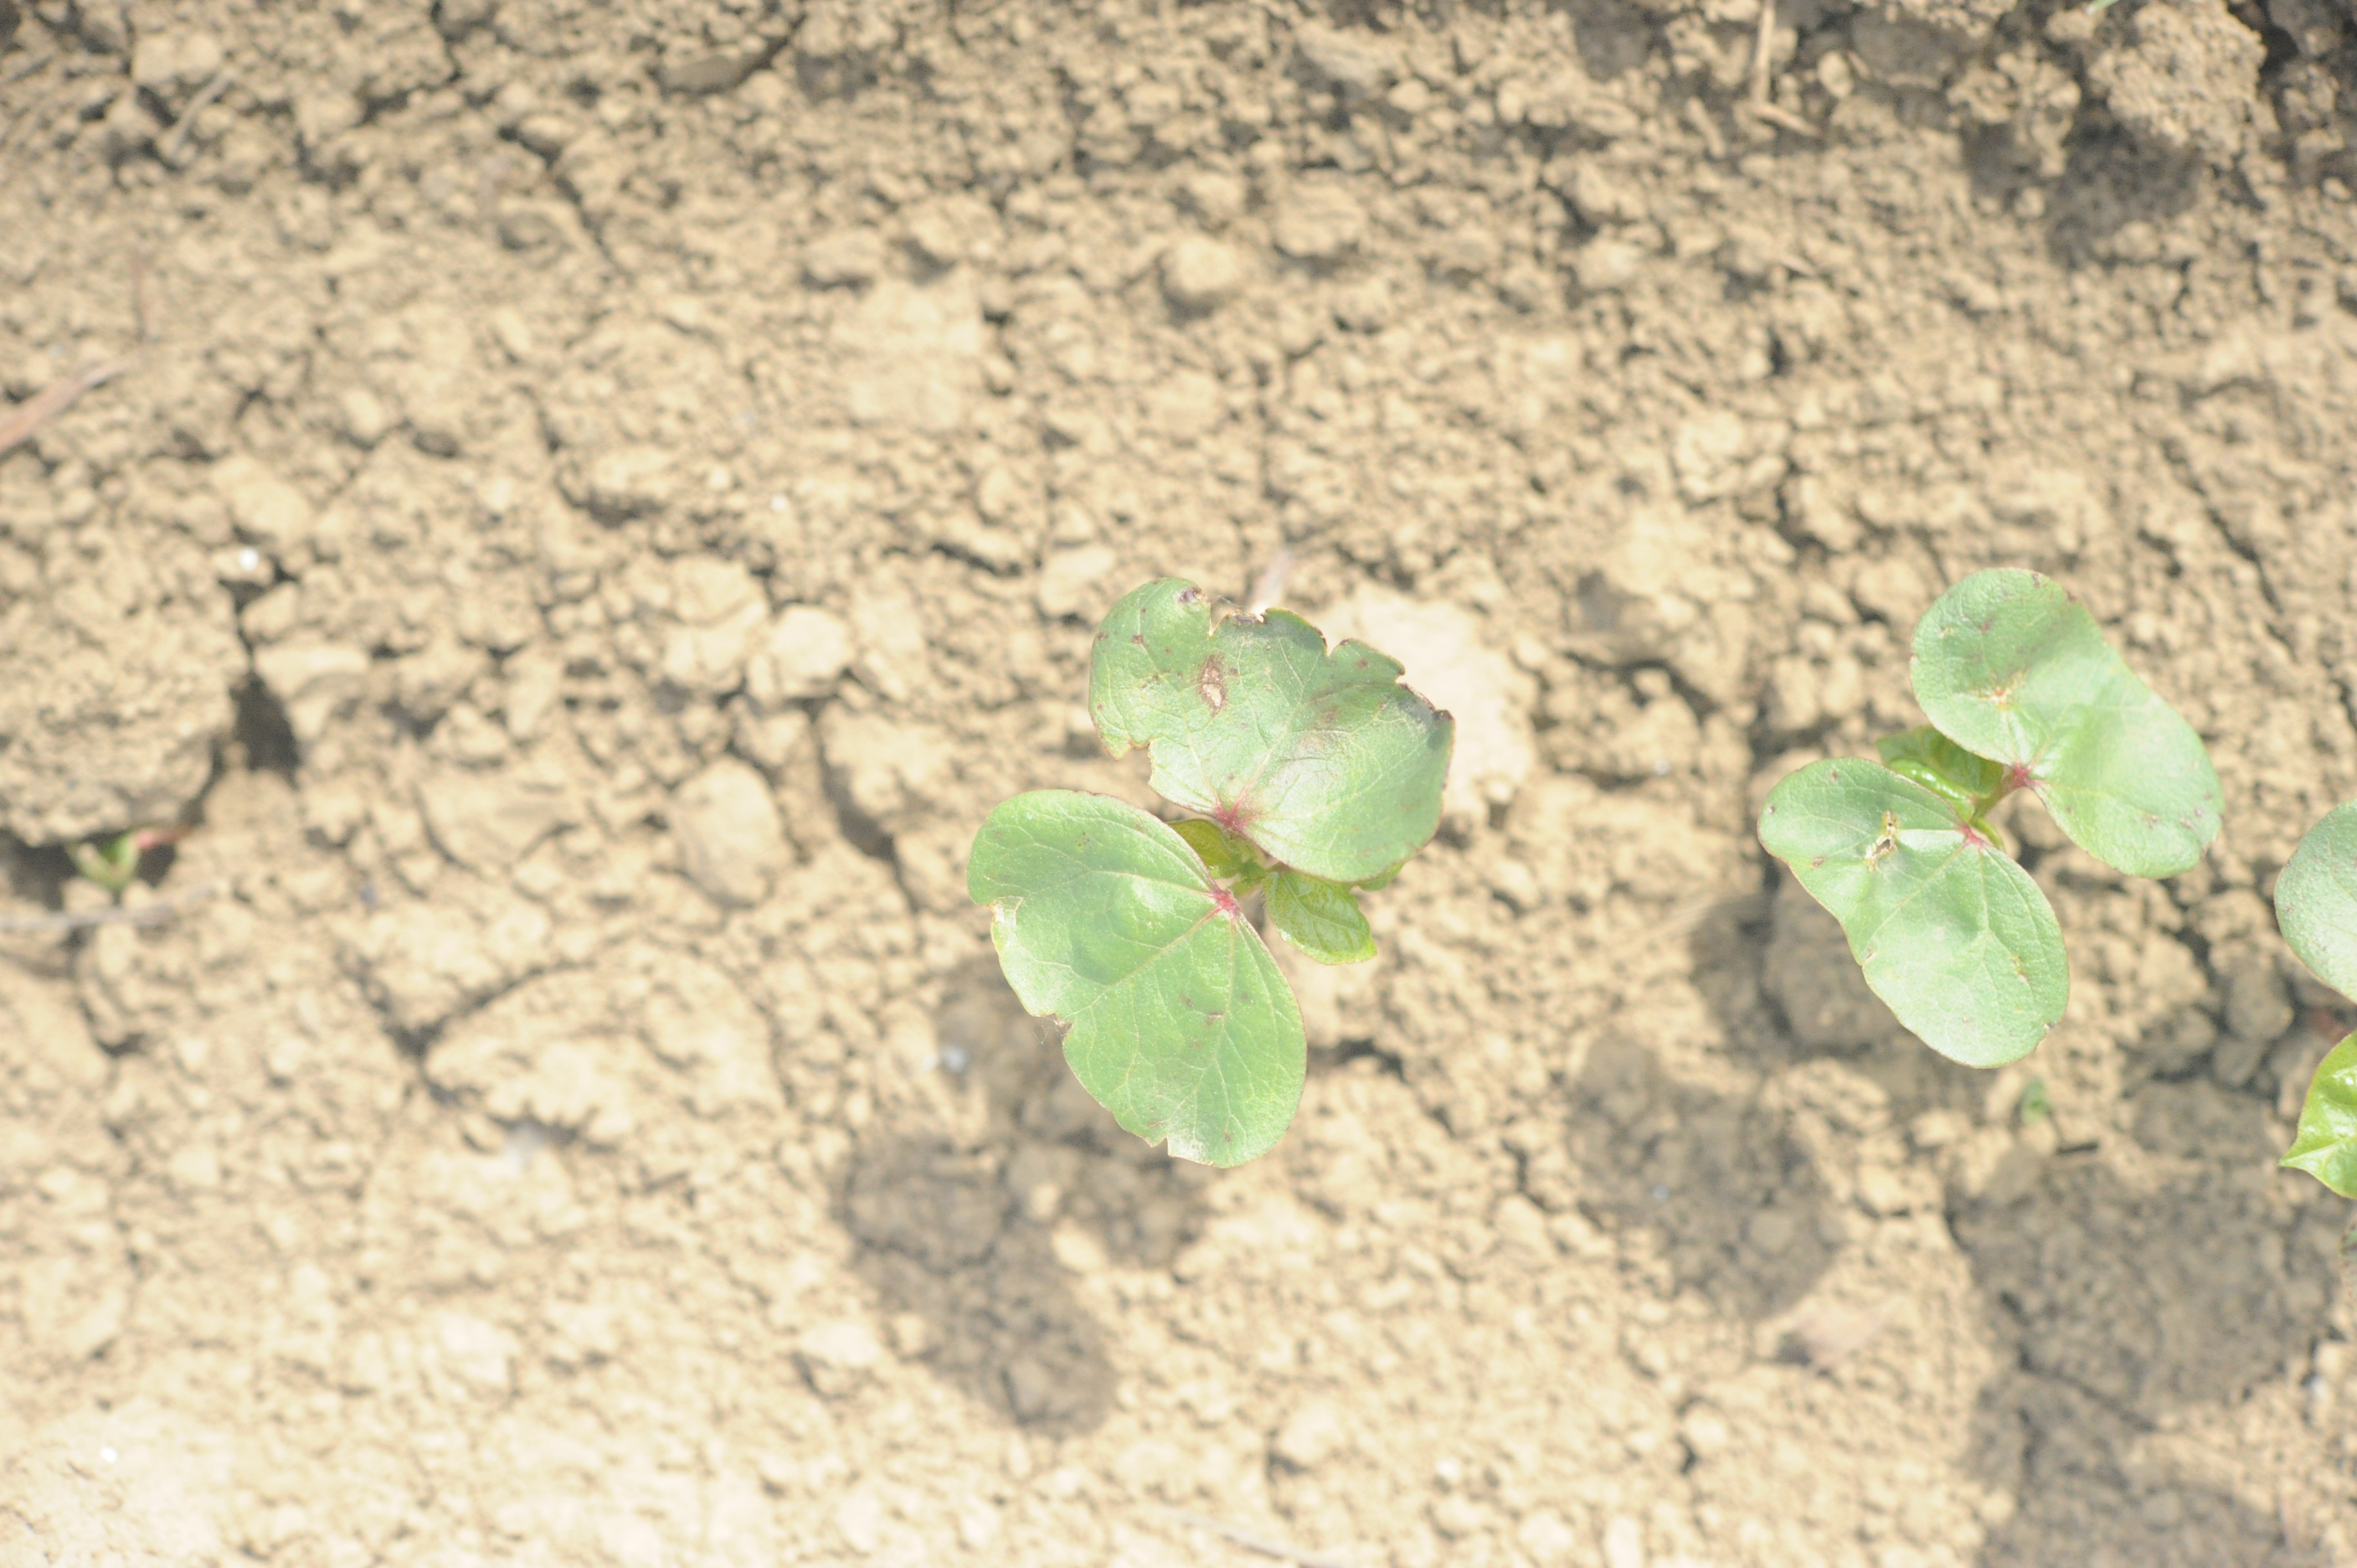
Label: cotton